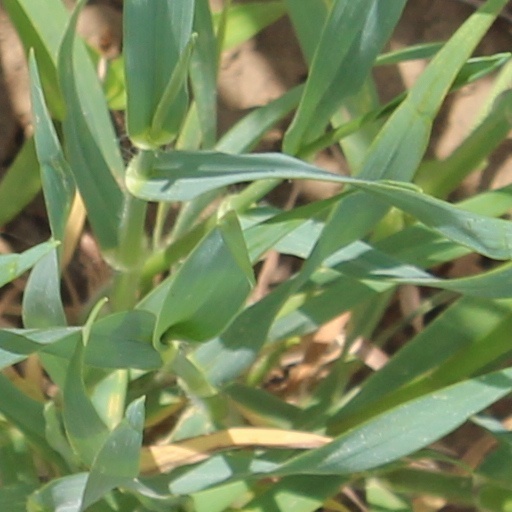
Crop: wheat